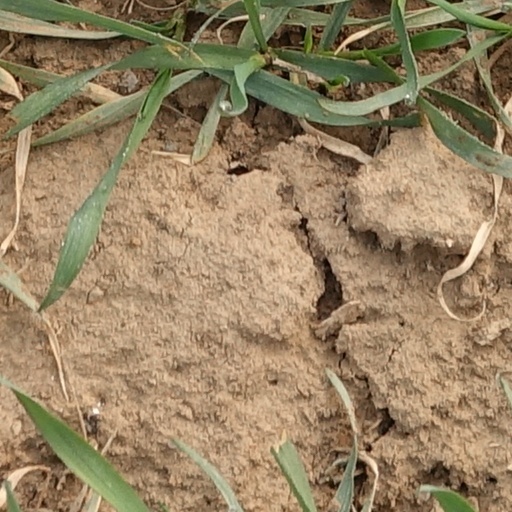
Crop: wheat